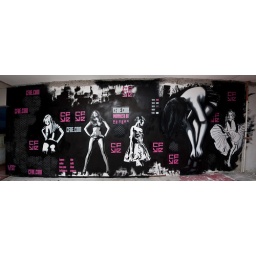
Nine-o, FAKE, Finbarr, Fark, Indigo, Ives One: CYFE collabo wall in a derelict apartment building in Amsterdam.